Alejandra Reynoso Sánchez

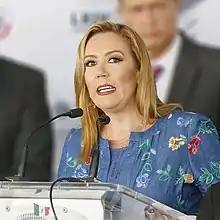
Sánchez in 2020

Alejandra Noemí Reynoso Sánchez (born 21 April 1975) is a Mexican politician from the National Action Party (PAN). From 2009 to 2011 she served as a plurinomial deputy in the 61st Congress, representing the second region, which includes her home state of Guanajuato.